Bavaria Studios

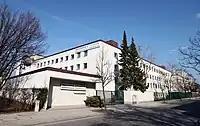
The Bavaria Studios

Bavaria Studios are film production studios located in Munich, the capital of the region of Bavaria in Germany, and a subsidiary of Bavaria Film.